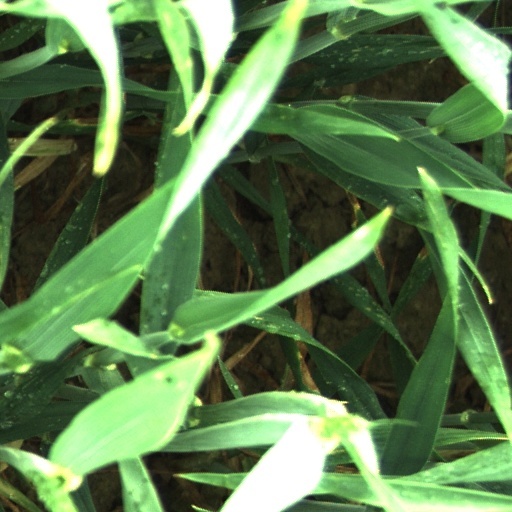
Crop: wheat